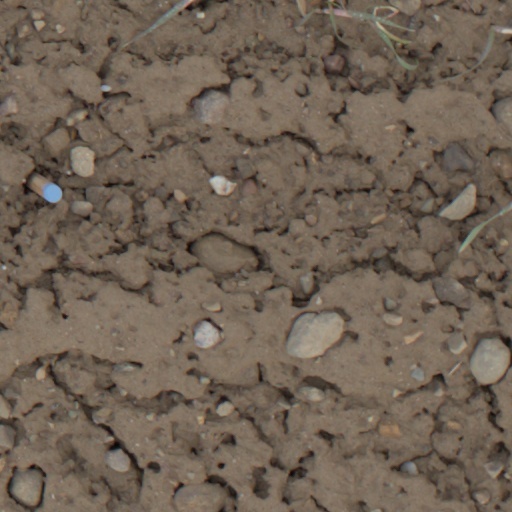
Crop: wheat